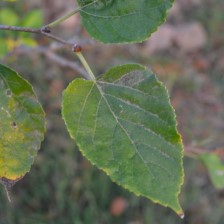
Variety: Kamphaengsaeng42